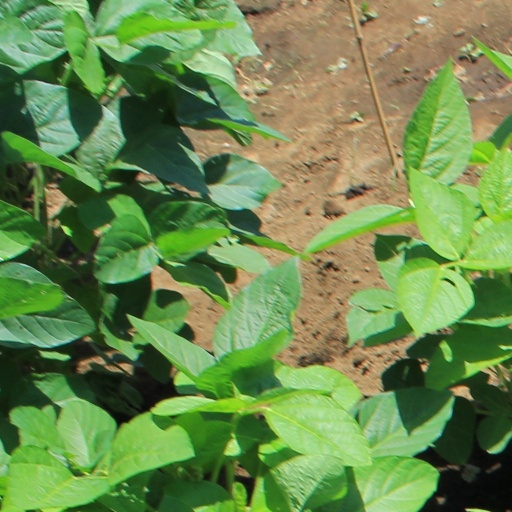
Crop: soybean